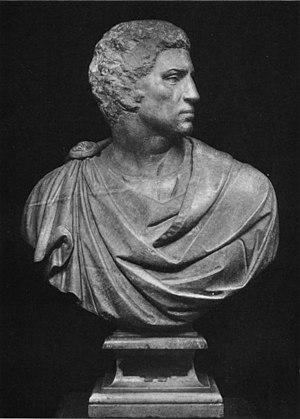
Brutus est une sculpture de Michel-Ange, conservé au musée national du Bargello.
Le tableau suivant est une liste des œuvres de peinture et de sculpture réalisées par l'artiste de la Renaissance italienne, Michel-Ange.